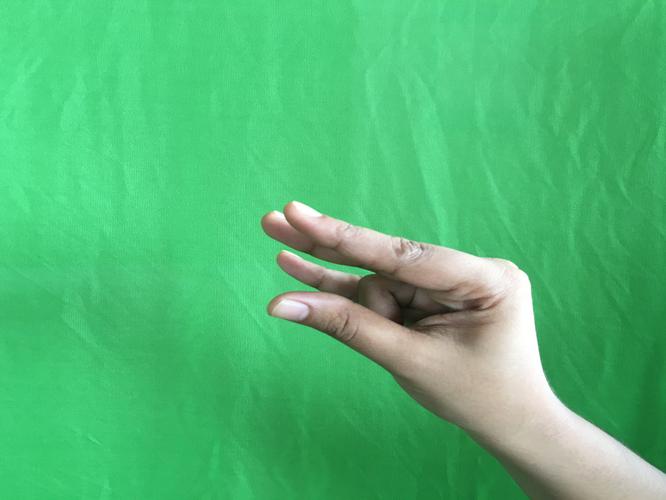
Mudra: Kangulam
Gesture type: single_hand